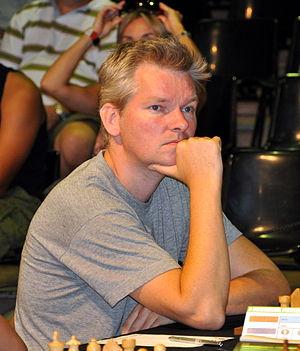
Friso Nijboer est un joueur d'échecs néerlandais né le 26 mai 1965. Grand maître international depuis 1996, il a représenté les Pays-Bas lors de six olympiades et de quatre championnats d'Europe par équipe, remportant une médaille d'or par équipe et une médaille d'or individuelle lors du championnat d'Europe 2001.